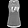
Label: T - shirt / top